Tim Bogar

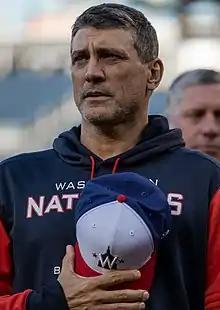
Bogar with the Nationals in 2022

Timothy Paul Bogar (born October 28, 1966) is an American former infielder, coach, manager, and front-office executive in Major League Baseball (MLB). He played in MLB for the New York Mets, Houston Astros and Los Angeles Dodgers, coached for the Tampa Bay Rays, Boston Red Sox, Texas Rangers, Seattle Mariners and Washington Nationals and managed the Rangers.